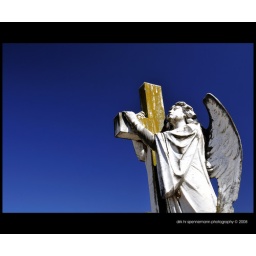
Angel under a wide blue sky